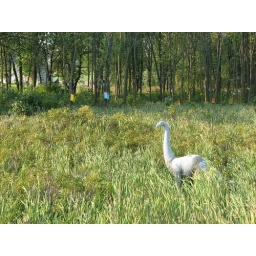
Champ in a field across the street from the lake, surrounded by colorful birdhouses.